Rooster tail

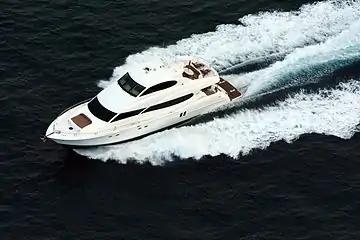
In this image, waves are created within the bow shock near the boat's initial interface with the water, and a rooster tail forms directly behind the boat

A rooster tail is a term used in fluid dynamics, automotive gear shifting, and meteorology. It is a region of commotion or turbulence within a fluid, caused by movement. In fluid dynamics, it lies directly in the wake of an object traveling within a fluid, and is accompanied by a vertical protrusion. If it occurs in a river, wise boaters upstream steer clear of its appearance. The degree of their formation can indicate the efficiency of a boat's hull design. The magnitude of these features in a boat increases with speed, while the relationship is inversely proportional for airplanes. Energetic volcanic eruptions can create rooster tail formations from their ejecta. They can form in relation to coronal loops near the Sun's surface.